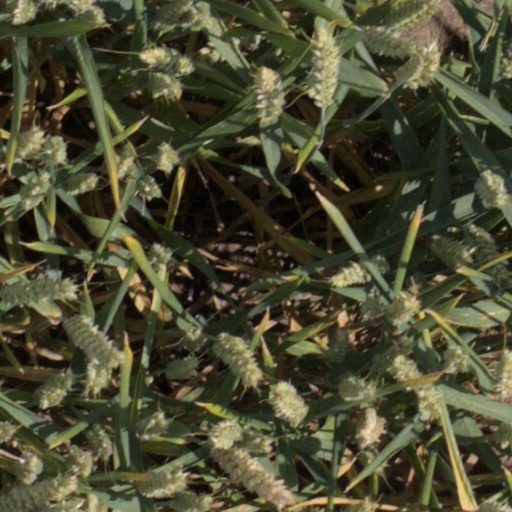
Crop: wheat